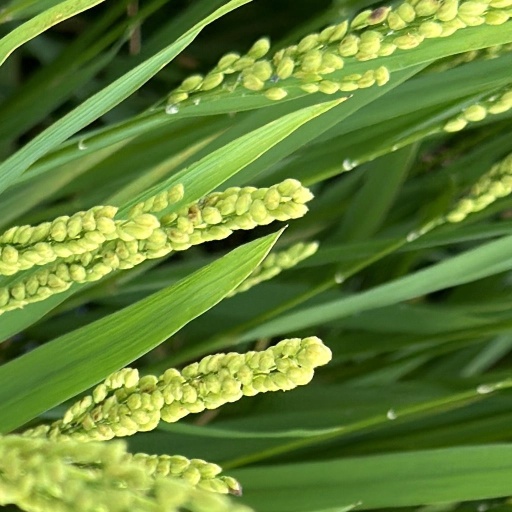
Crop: rice